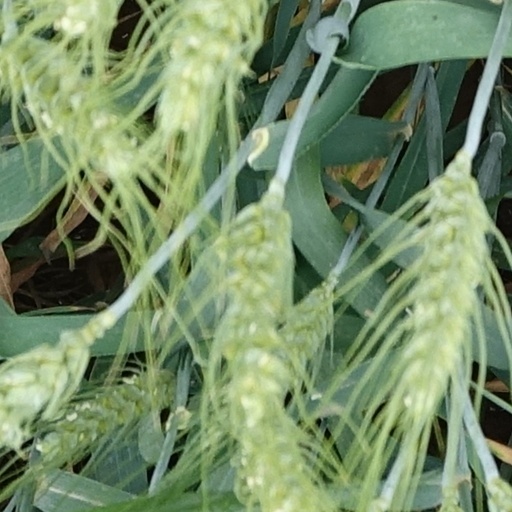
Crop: wheat